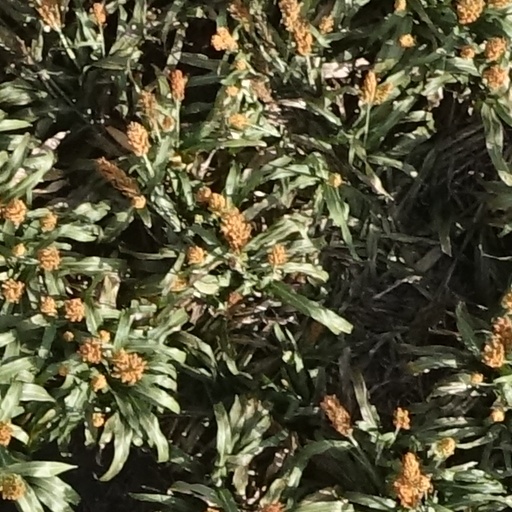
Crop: sorghum